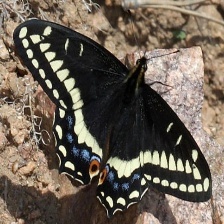
Species: INDRA SWALLOW